George Adderley House

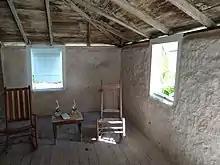
George Adderley House Interior

A small community, called Adderley Town, of 6 to 10 households developed around the Adderleys as he was an Episcopal lay preacher and held services in his home..[2] While the Adderley House and a small outbuilding nearby are all that remain of Adderley Town, the site has been excavated and some of the tools and utensils probably used by him, his family and their community are on display in the nearby Museum of Natural History of the Florida Keys.